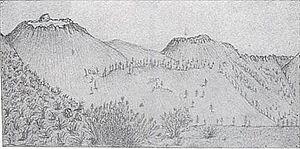
Les cratères de Mono-Inyo sont une chaîne volcanique qui s'étend sur quarante kilomètres du nord au sud, depuis Mono Lake jusqu'à Mammoth Mountain, au sein du comté de Mono, dans l'Est de l'État américain de Californie. Le champ volcanique de Mono Lake forme l'extrémité septentrionale de la chaîne et consiste en deux îles volcaniques dans le lac et un cône sur sa rive nord-ouest. La majeure partie des cratères de Mono, qui constituent l'essentiel de la partie septentrionale de la chaîne, sont des volcans phréato-magmatiques qui ont, depuis leur formation, été surmontés par des dômes de rhyolite et des coulées de lave. Les cratères d'Inyo constituent l'essentiel de la partie méridionale et sont très semblables aux précédents. L'extrémité méridionale de la chaîne, appelée Red Cones, est formée de cratères d'où sortent des fumeroles et de cônes de cendres, autour de Mammoth Mountain.